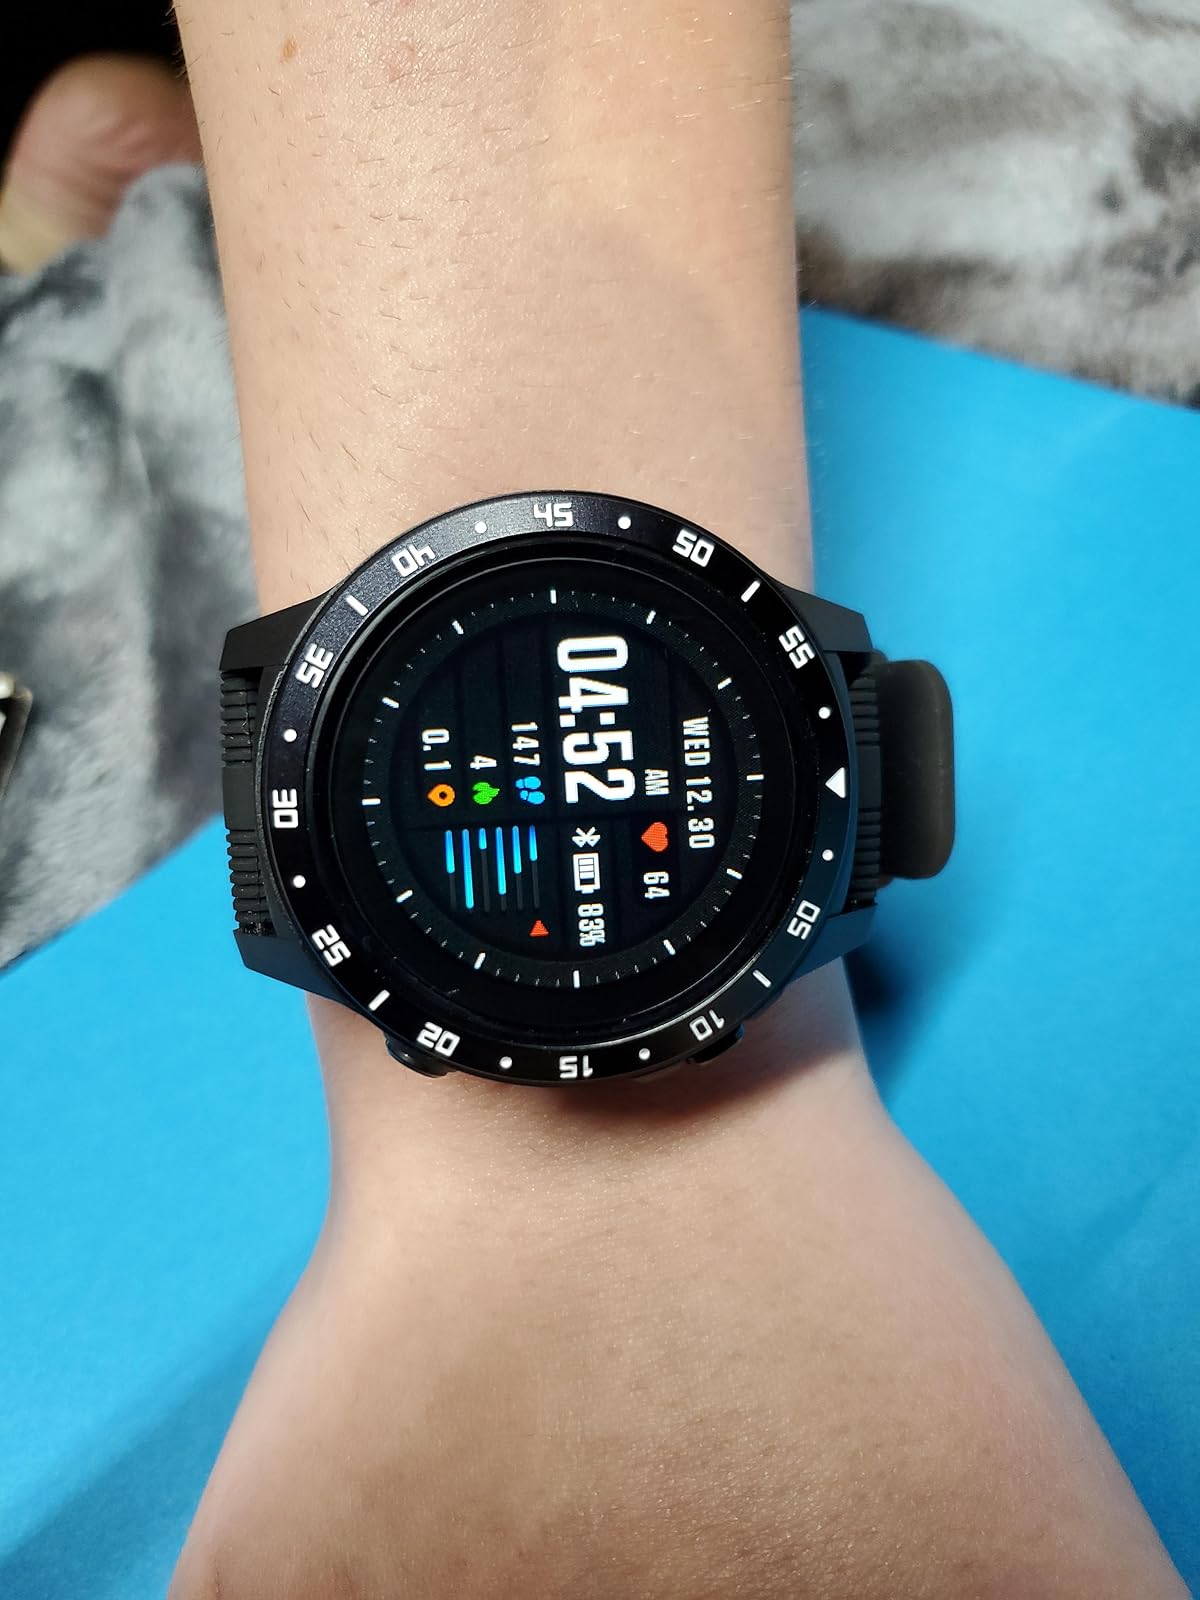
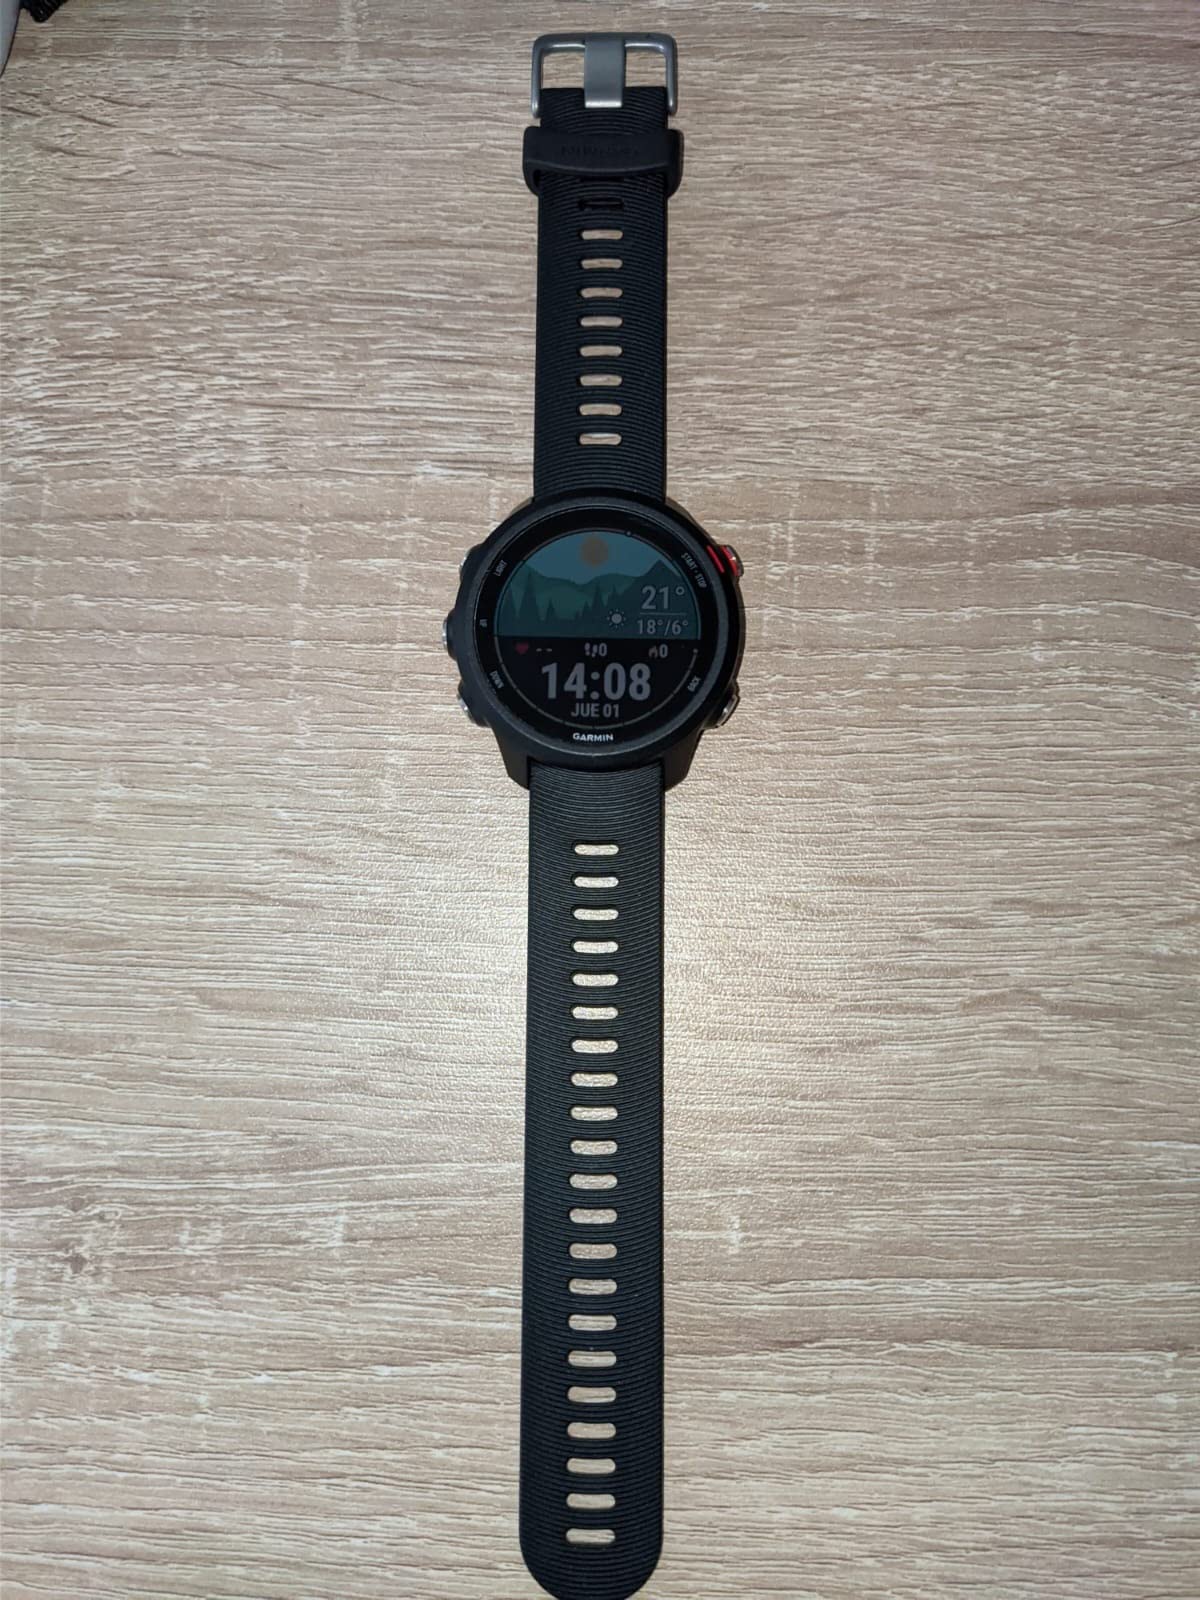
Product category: smartwatch
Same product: no